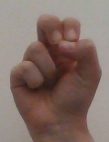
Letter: gaaf